Climate of Phoenix

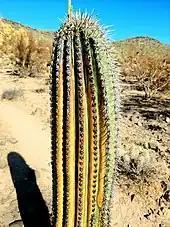
Fire-damaged saguaro cactus near Phoenix

Desert lands in and around the city have become increasingly susceptible to wildfire outbreaks. Fire risk is highest in the dry spring and summer months following wet winters, due to the resulting carpet of invasive buffelgrass, weeds, and brush. Rugged terrain often makes firefighting efforts difficult. Because many desert plants are not adapted to fire, wildfires pose a considerable threat to the future of the local desert ecosystem.